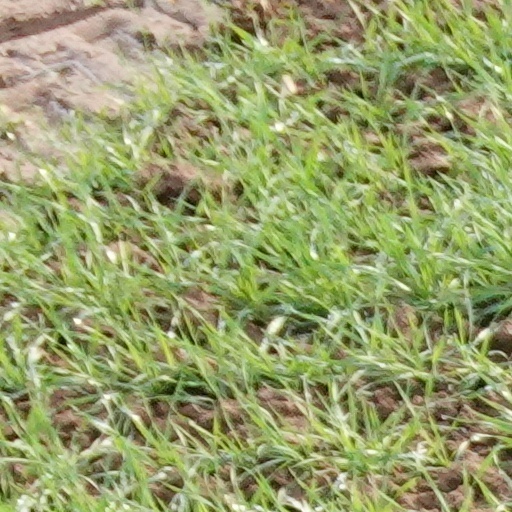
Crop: wheat